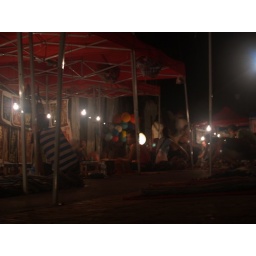
Where we got some really cute fabric children books (made by local Hmong villagers) for my nephews.